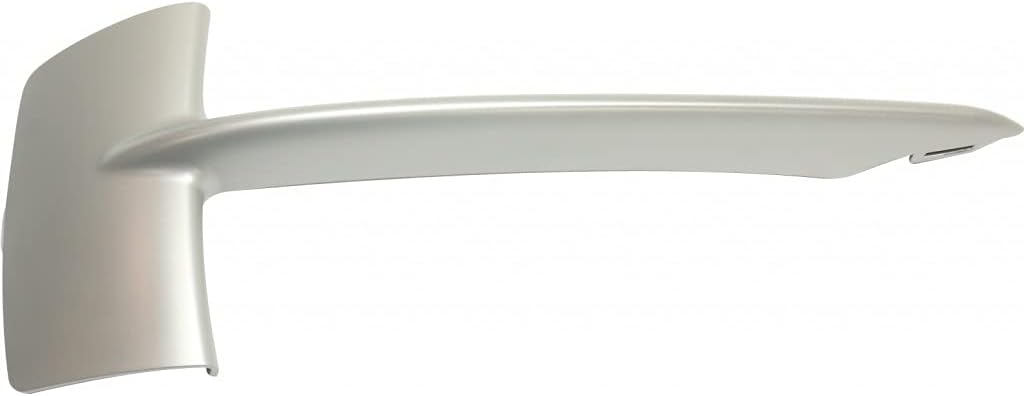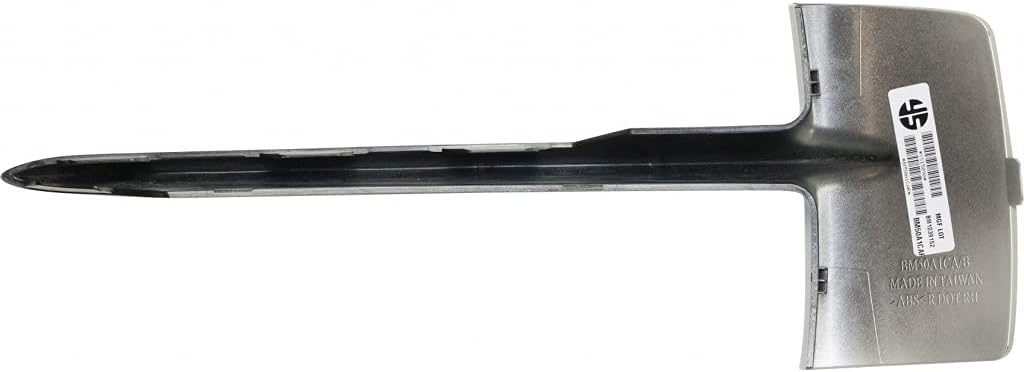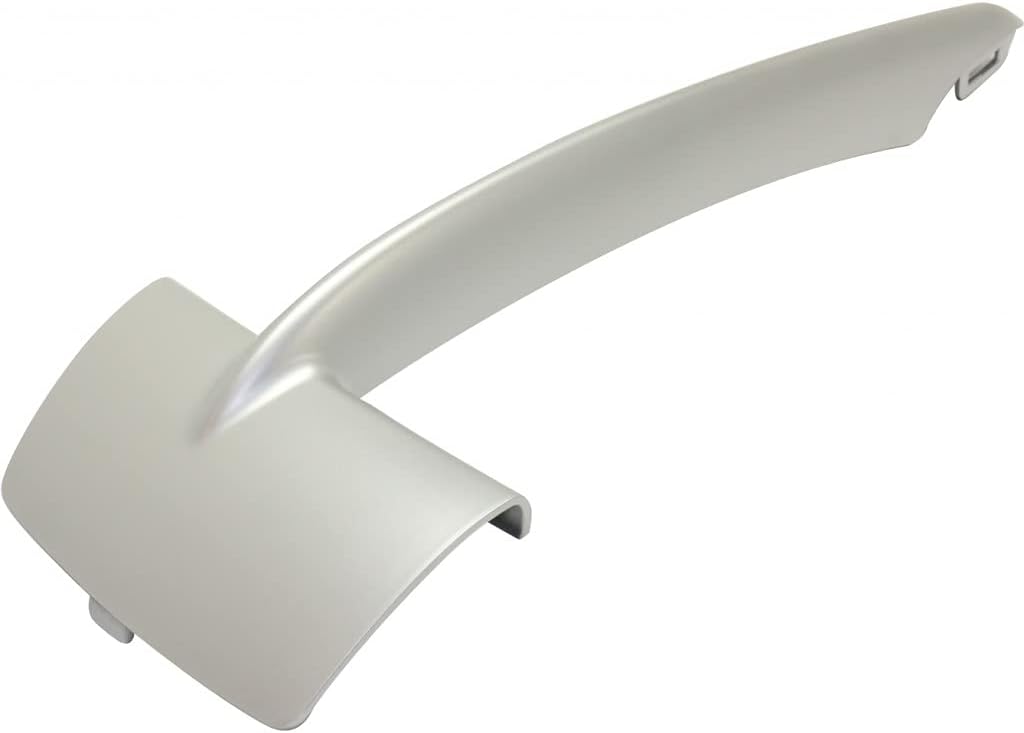
For BMW X5 Bumper Trim 2014 15 16 17 2018 Passenger Side | Front | Grille Cover | Primed | Molding | Standard Line | Type 1 | BM1039152 | 51117303114
Category: Automotive
Compatible With With The Following Vehicles:Compatible With: 2014-2018| Compatible With Bmw |X5,Xdrive35d,All Engines2014-2018| Compatible With Bmw |X5,Xdrive35i,All Engines2014-2018| Compatible With Bmw |X5,Xdrive50i,All Engines2014-2018| Compatible With Bmw |X5,Sdrive35i,All Engines2016-2018| Compatible With Bmw |X5,Xdrive40e,All EnginesProduct Info: Part: Bumper Trimlocation: Front, Passenger Sidecolor/Finish: PrimedInterchange Part Number: 51117303114, Bm1039152Additional Info: X5 14-18 Front Bumper Molding Rh, Grille Cover, Primed, W/O M Sport Line, Type 1, Standard Linefront, Passenger Side Bumper Trim, PrimedPremium Aftermarket Replacement Parts:Exact Fit To Original Equipment Manufacturer(Oem) Partall Of Our Items Are Dot And Sae CertifiedGuarantees And Warranties:30-Day Satisfaction Guarantee1-Year Limited WarrantyMade To Last: This Item Is Constructed With High Quality Material And Rigorously Tested To Ensure Structural Strength And IntegrityPlease Confirm Oem # Or Partslink # Matches Your Current Part Exactly Before Purchasing, Otherwise, The Item Might Not Fit. To Ensure Safe Delivery, Please Note Signature May Be Required For $200+ Orders.
Features: Exact fit to OEM#: 51117303114 and Partslink#: BM1039152 | Meets or exceeds DOT & SAE compliance standards | Primed | Front, Passenger Side | Bumper Trim | Factory Sealed - Brand new in box | X5 14-18 FRONT BUMPER MOLDING RH, Grille Cover, Primed, w/o M Sport Line, Type 1, Standard Line